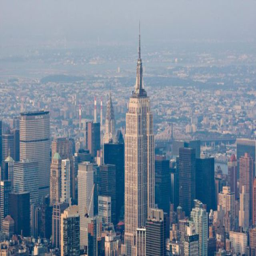
filming location from the air